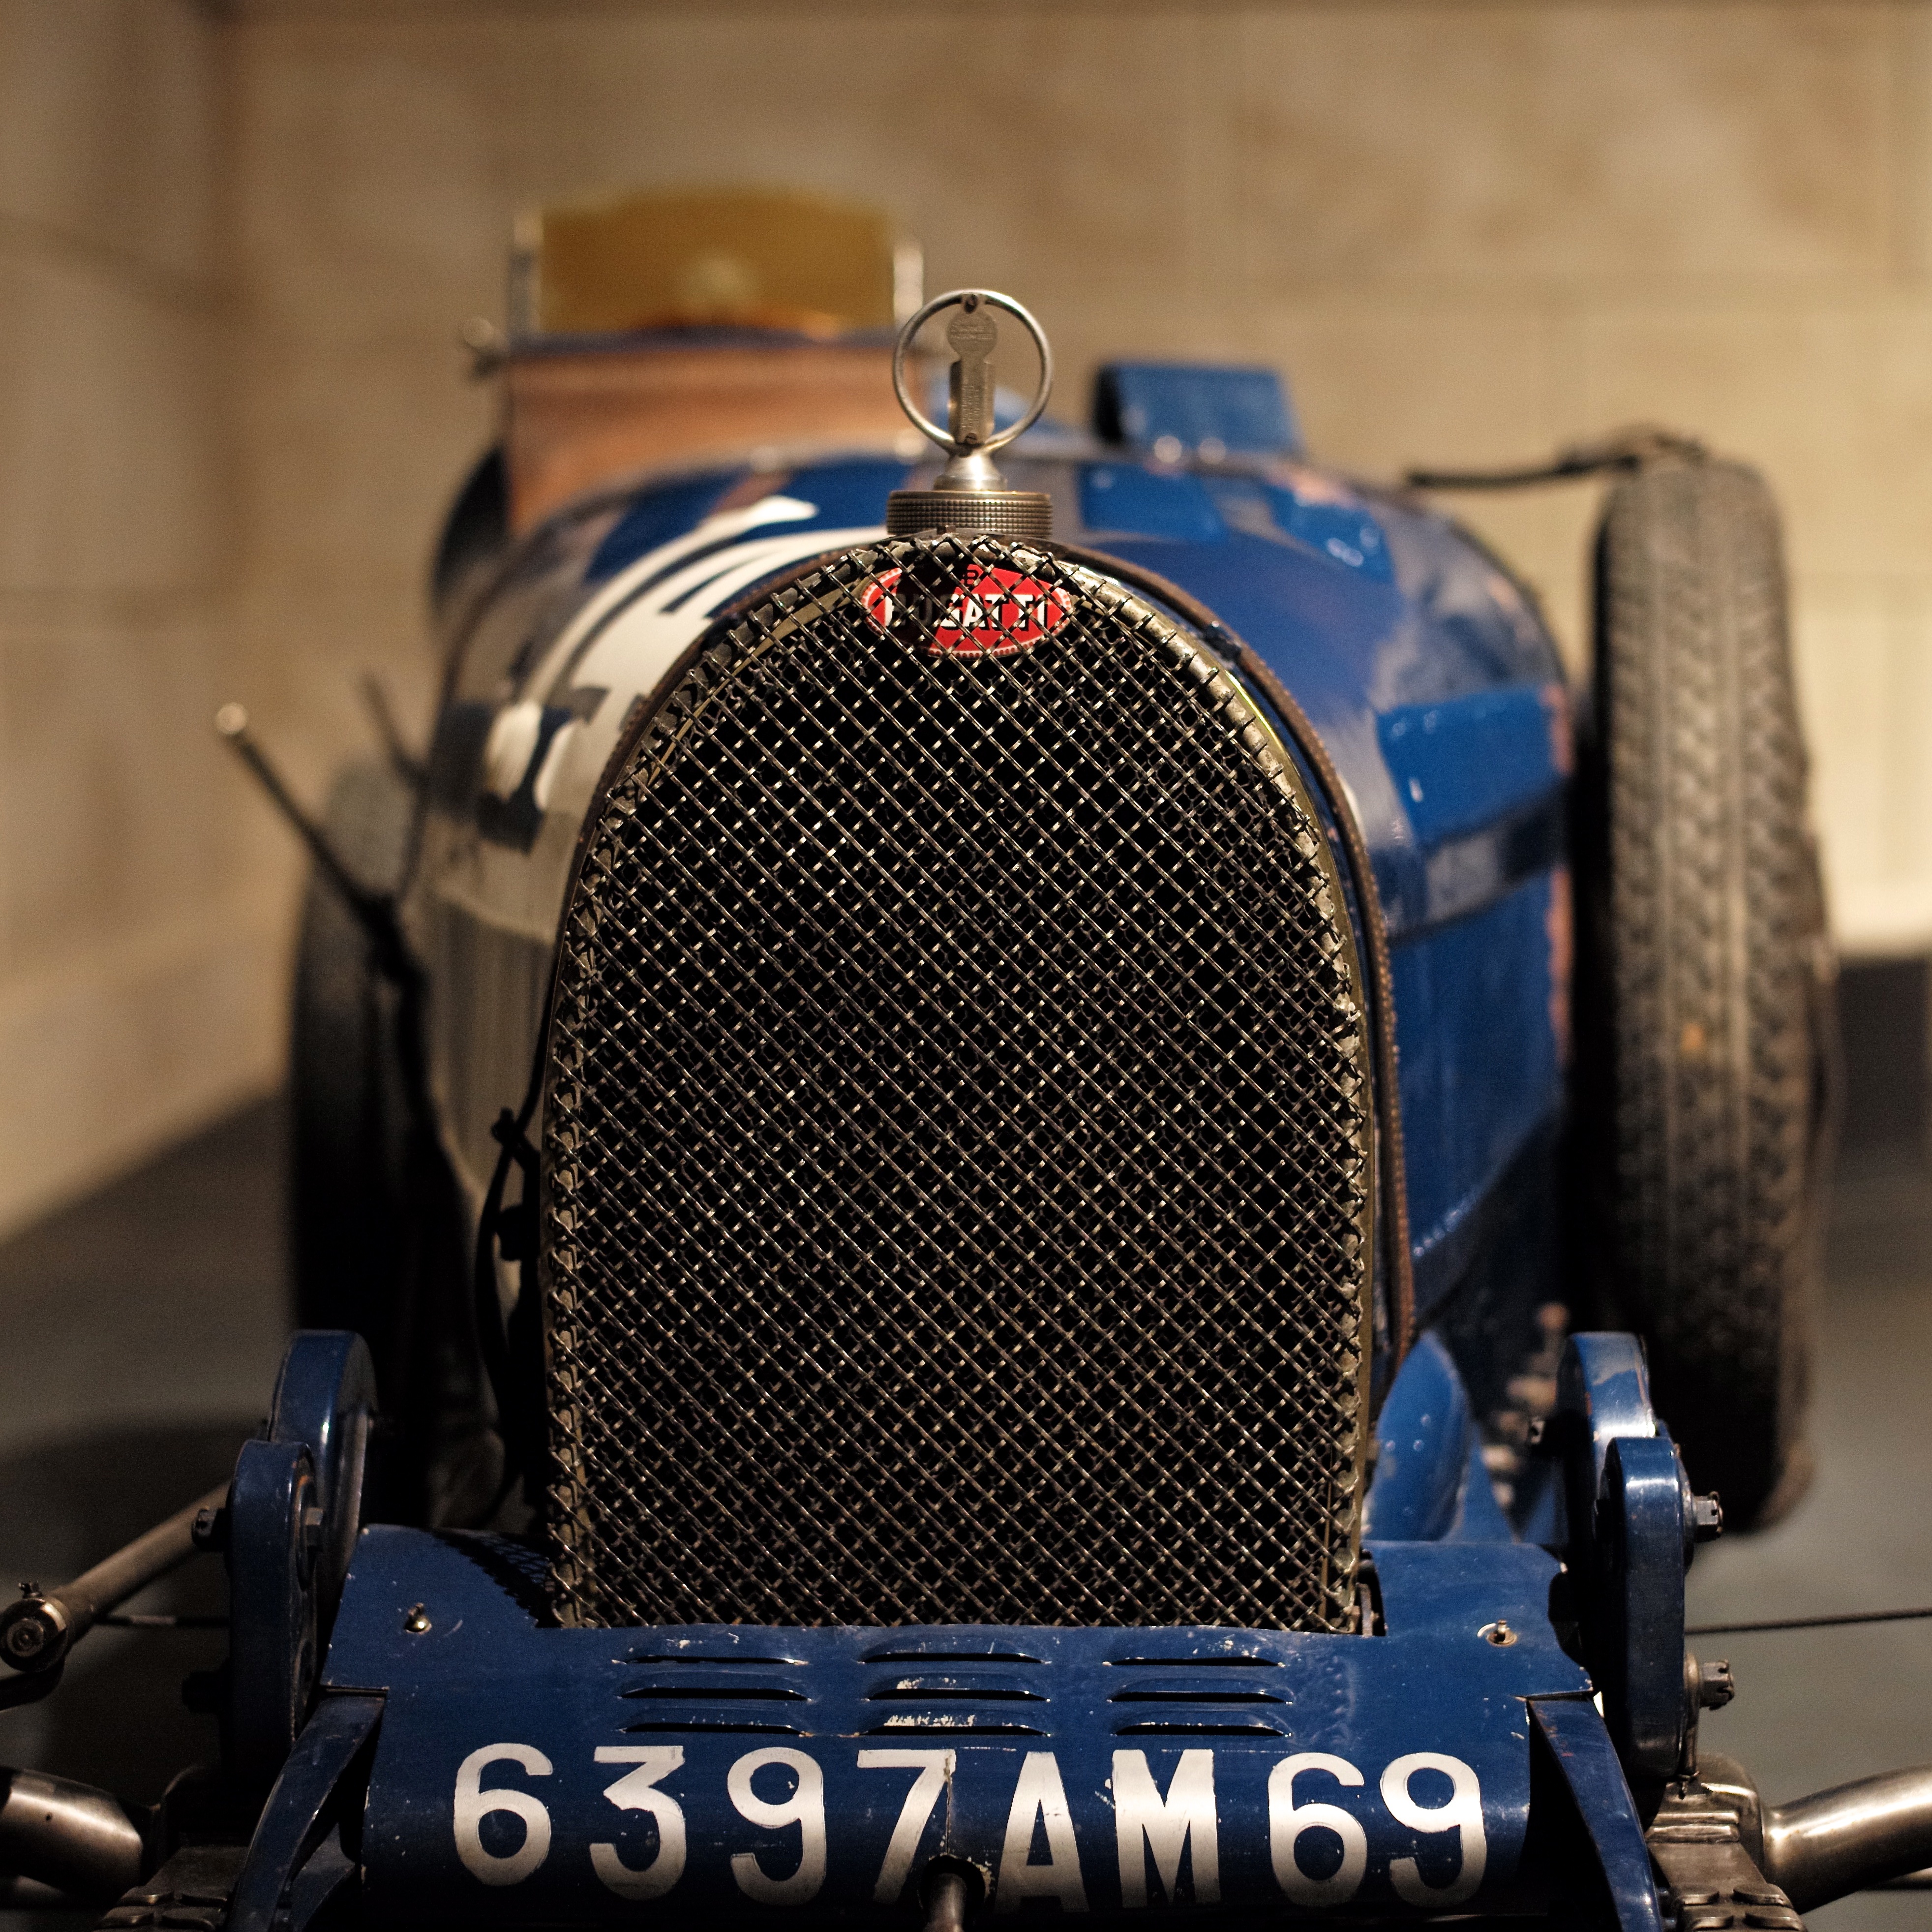
bokeh, car, vintage, automobile, europe, vehicle, museum, motorcycle, square, blue, automotive, grill, type, holland, hague, netherlands, grand, french, sports, oldtimer, prix, history, elegant, monaco, classic, roadster, exotic, racecar, rare, louwman, bugatti, motorsport, rothschild, 35c, leicam, summilux50f14, zanelli, typ240, land vehicle, automobile make